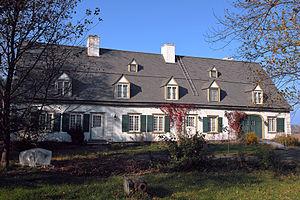
Maison Pâquet, 1630, route Marie-Victorin, Lévis (Canada). (Protection MH classé. Voir la liste des lieux patrimoniaux de la Chaudière-Appalaches pour plus de détails).
Cette liste recense les biens du patrimoine immobilier de la Chaudière-Appalaches inscrits au répertoire du patrimoine culturel du Québec. Cette liste est divisées par municipalité régionale de comté géographique.
Le site du patrimoine de Saint-Nicolas est un district historique situé dans la partie ouest de la ville de Lévis au Québec, route Marie-Victorin.
Saint-Nicolas est l'un des dix secteurs de la ville de Lévis et l'un des trois situés dans l'arrondissement Les Chutes-de-la-Chaudière-Ouest.